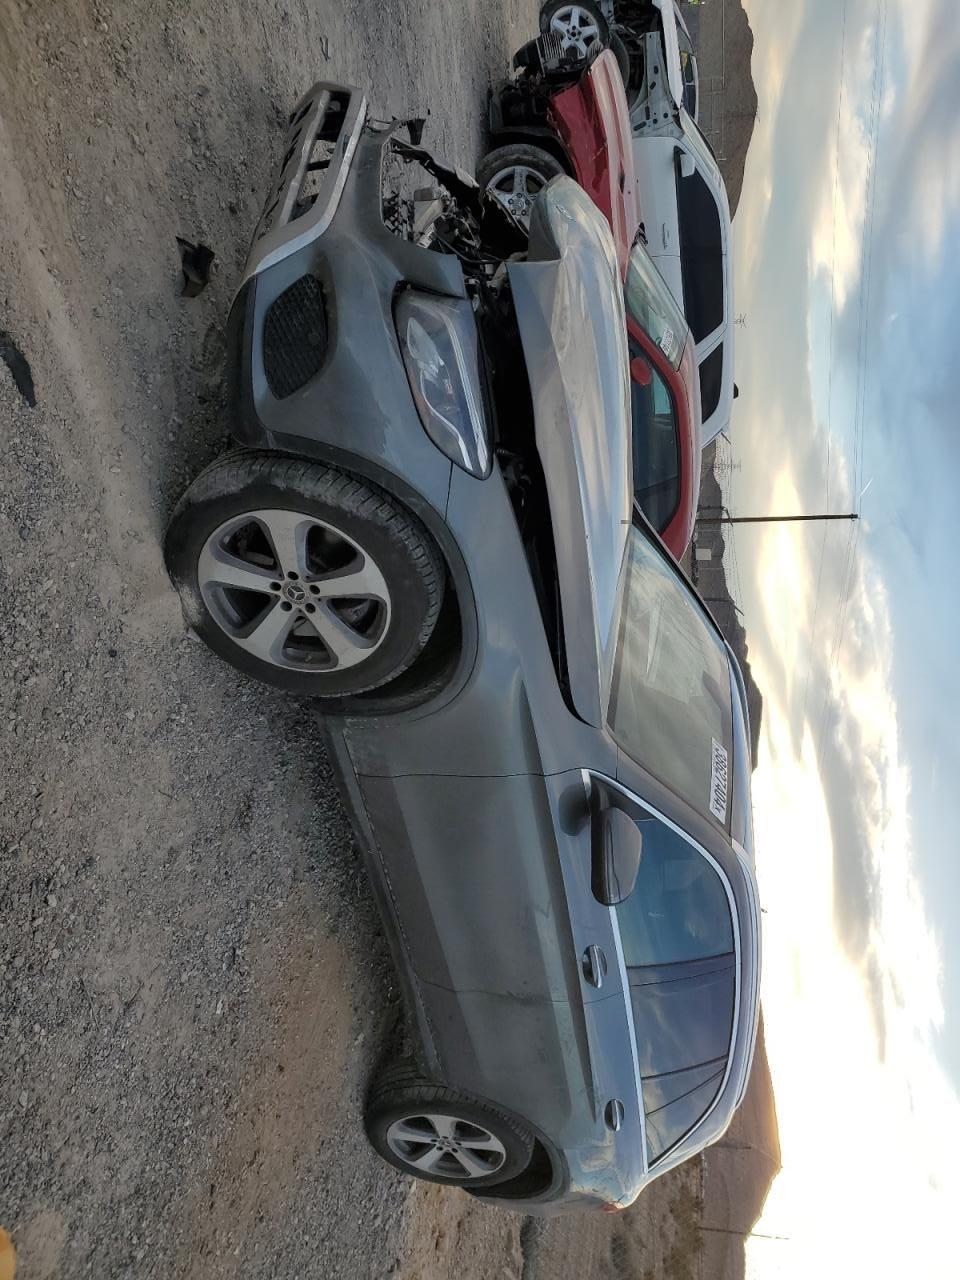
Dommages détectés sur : plaque d'immatriculation avant, pare-choc avant, feu avant droit, capot, aile avant droite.
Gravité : majeur